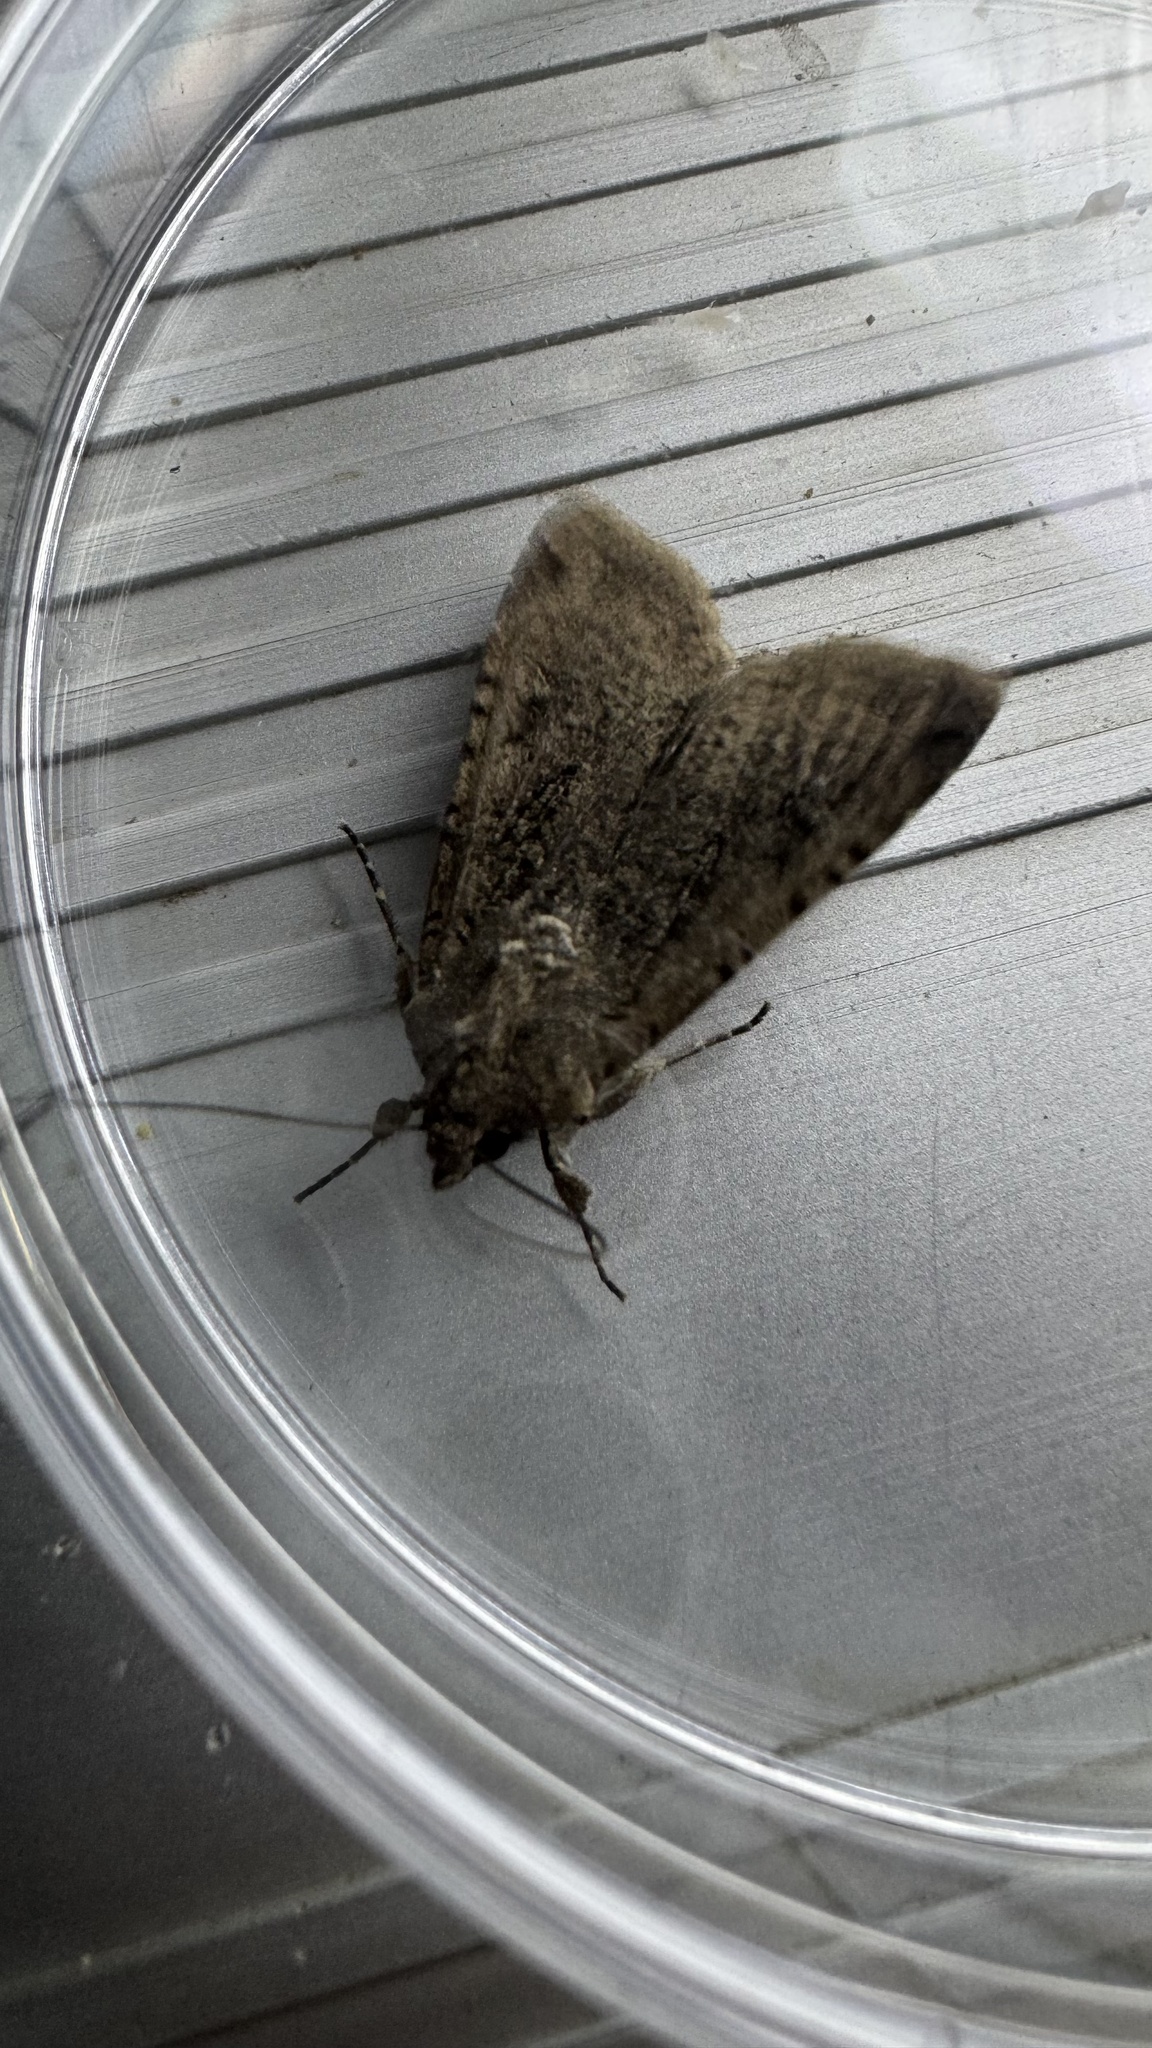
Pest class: cutworms